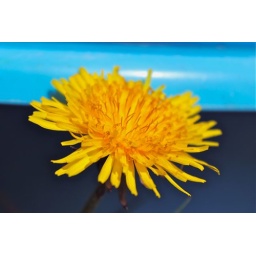
against a blue sand pit in the garden